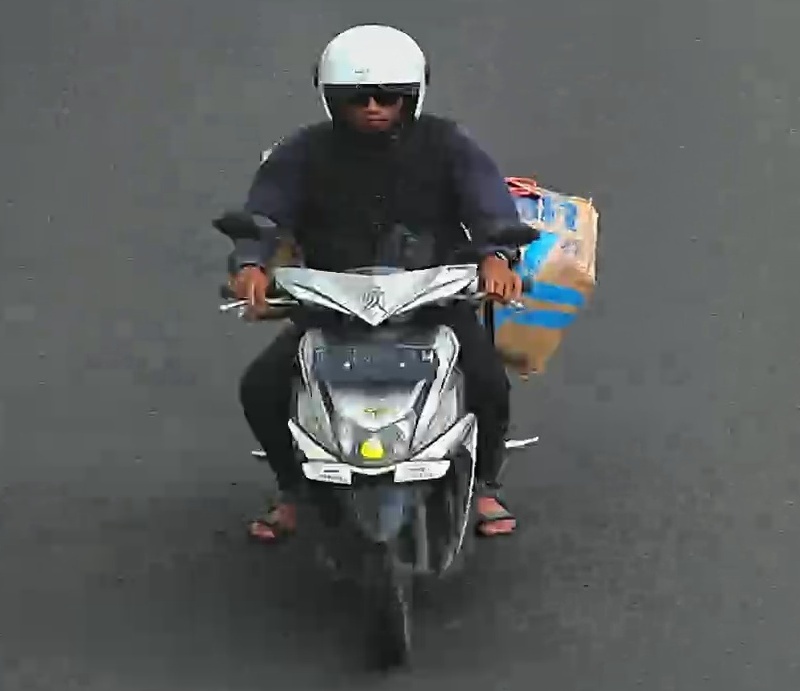
person-with-helmet: 1
person-without-helmet: 0